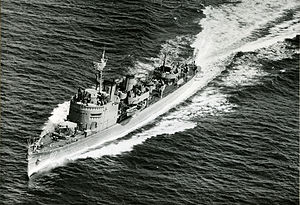
Svenske skibsvrag / N
Jagaren Norrköping (J10).
Dette er en alfabetisk liste over udenlandske og svenske skibsvrag, der er fundet i Sverige, inklusive den sydøstlige del af Nordsøen og Østersøen. Fartøjet er dateret efter året, hvor de er blevet søsat, forlis eller anden dato af betydning. Derudover findes få vrag af svenske farøjer, som er forulykket udenrigs.